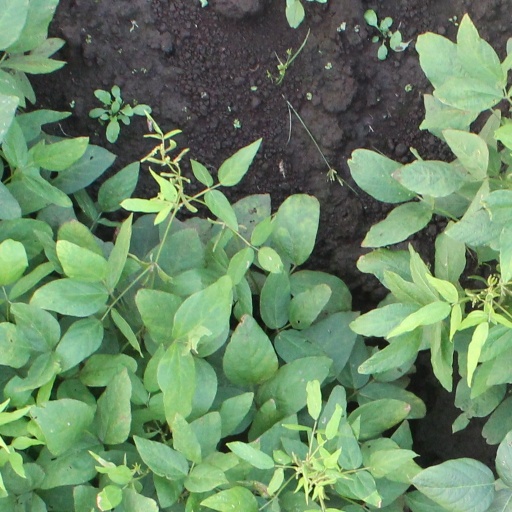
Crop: soybean